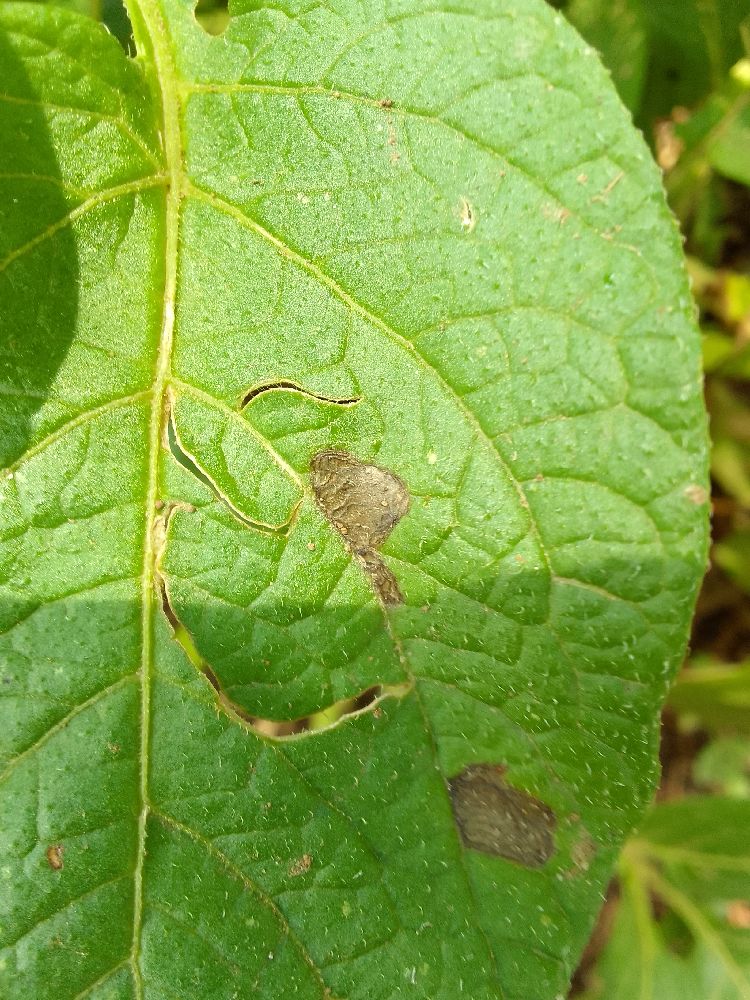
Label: Late blight